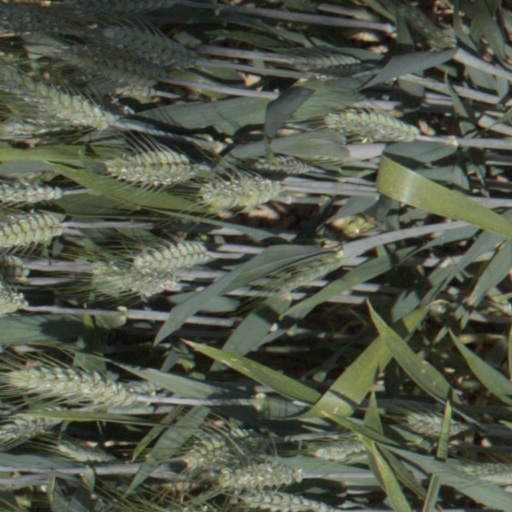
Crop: wheat